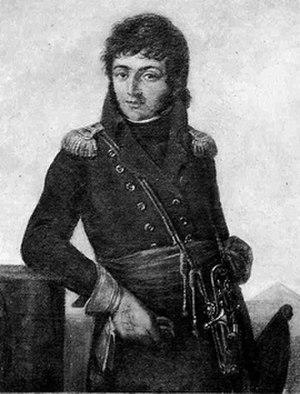
Représentation du Général François Lanusse.
François Lanusse, né le 3 novembre 1772 à Habas en France, et mort de ses blessures reçues à la bataille de Canope en Égypte le 21 mars 1801, est un général de division de la Révolution française.